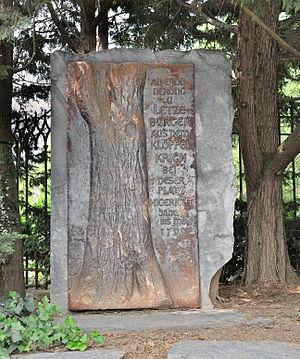
Luxembourg-ville, Limpertsberg
Le combat d'Arzfeld se déroule pendant la guerre des Paysans, une insurrection contre-révolutionnaire en Flandres et dans l'ancien duché du Luxembourg. Le 30 octobre 1798, des paysans insurgés sont écrasés lors d'une attaque contre une colonne mobile française à Arzfeld.